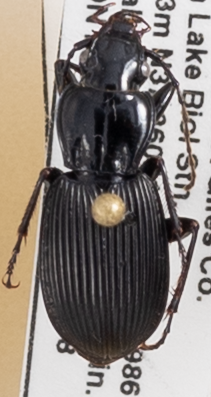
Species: Pterostichus lachrymosus
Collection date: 2019-06-18
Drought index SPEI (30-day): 0.36
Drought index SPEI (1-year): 2.09
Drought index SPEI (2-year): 2.09